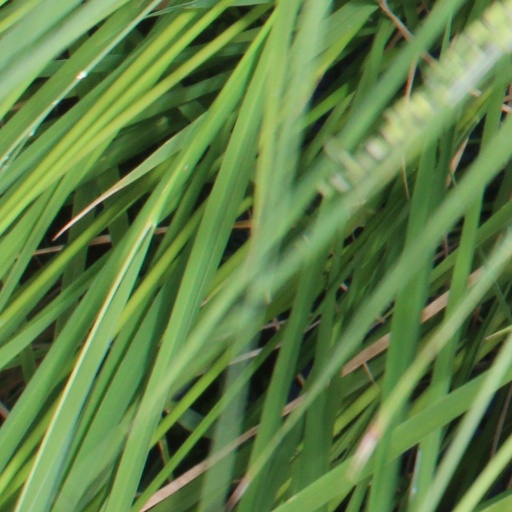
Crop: rice